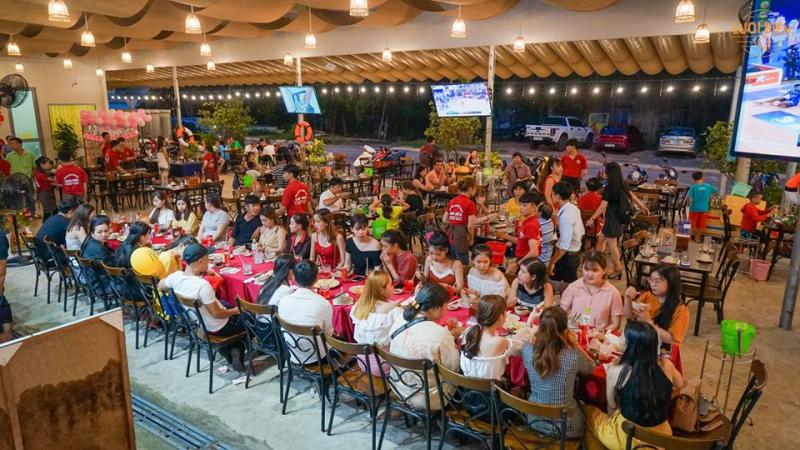
ở trên mỗi chiếc cột đều có một màn hình tivi